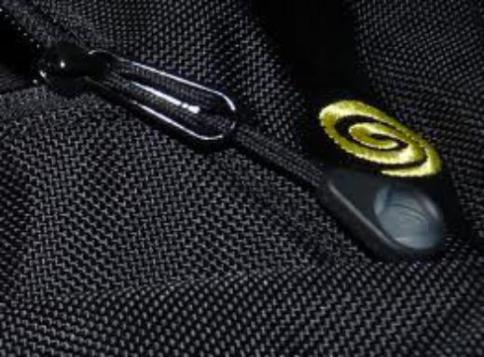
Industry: Clothes